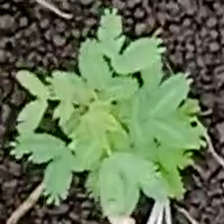
Weed species: Dwarf_cassia_(Chamaecrista pumila)